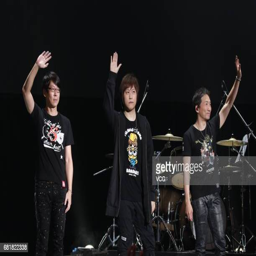
members of musical artist perform on the stage during their concert